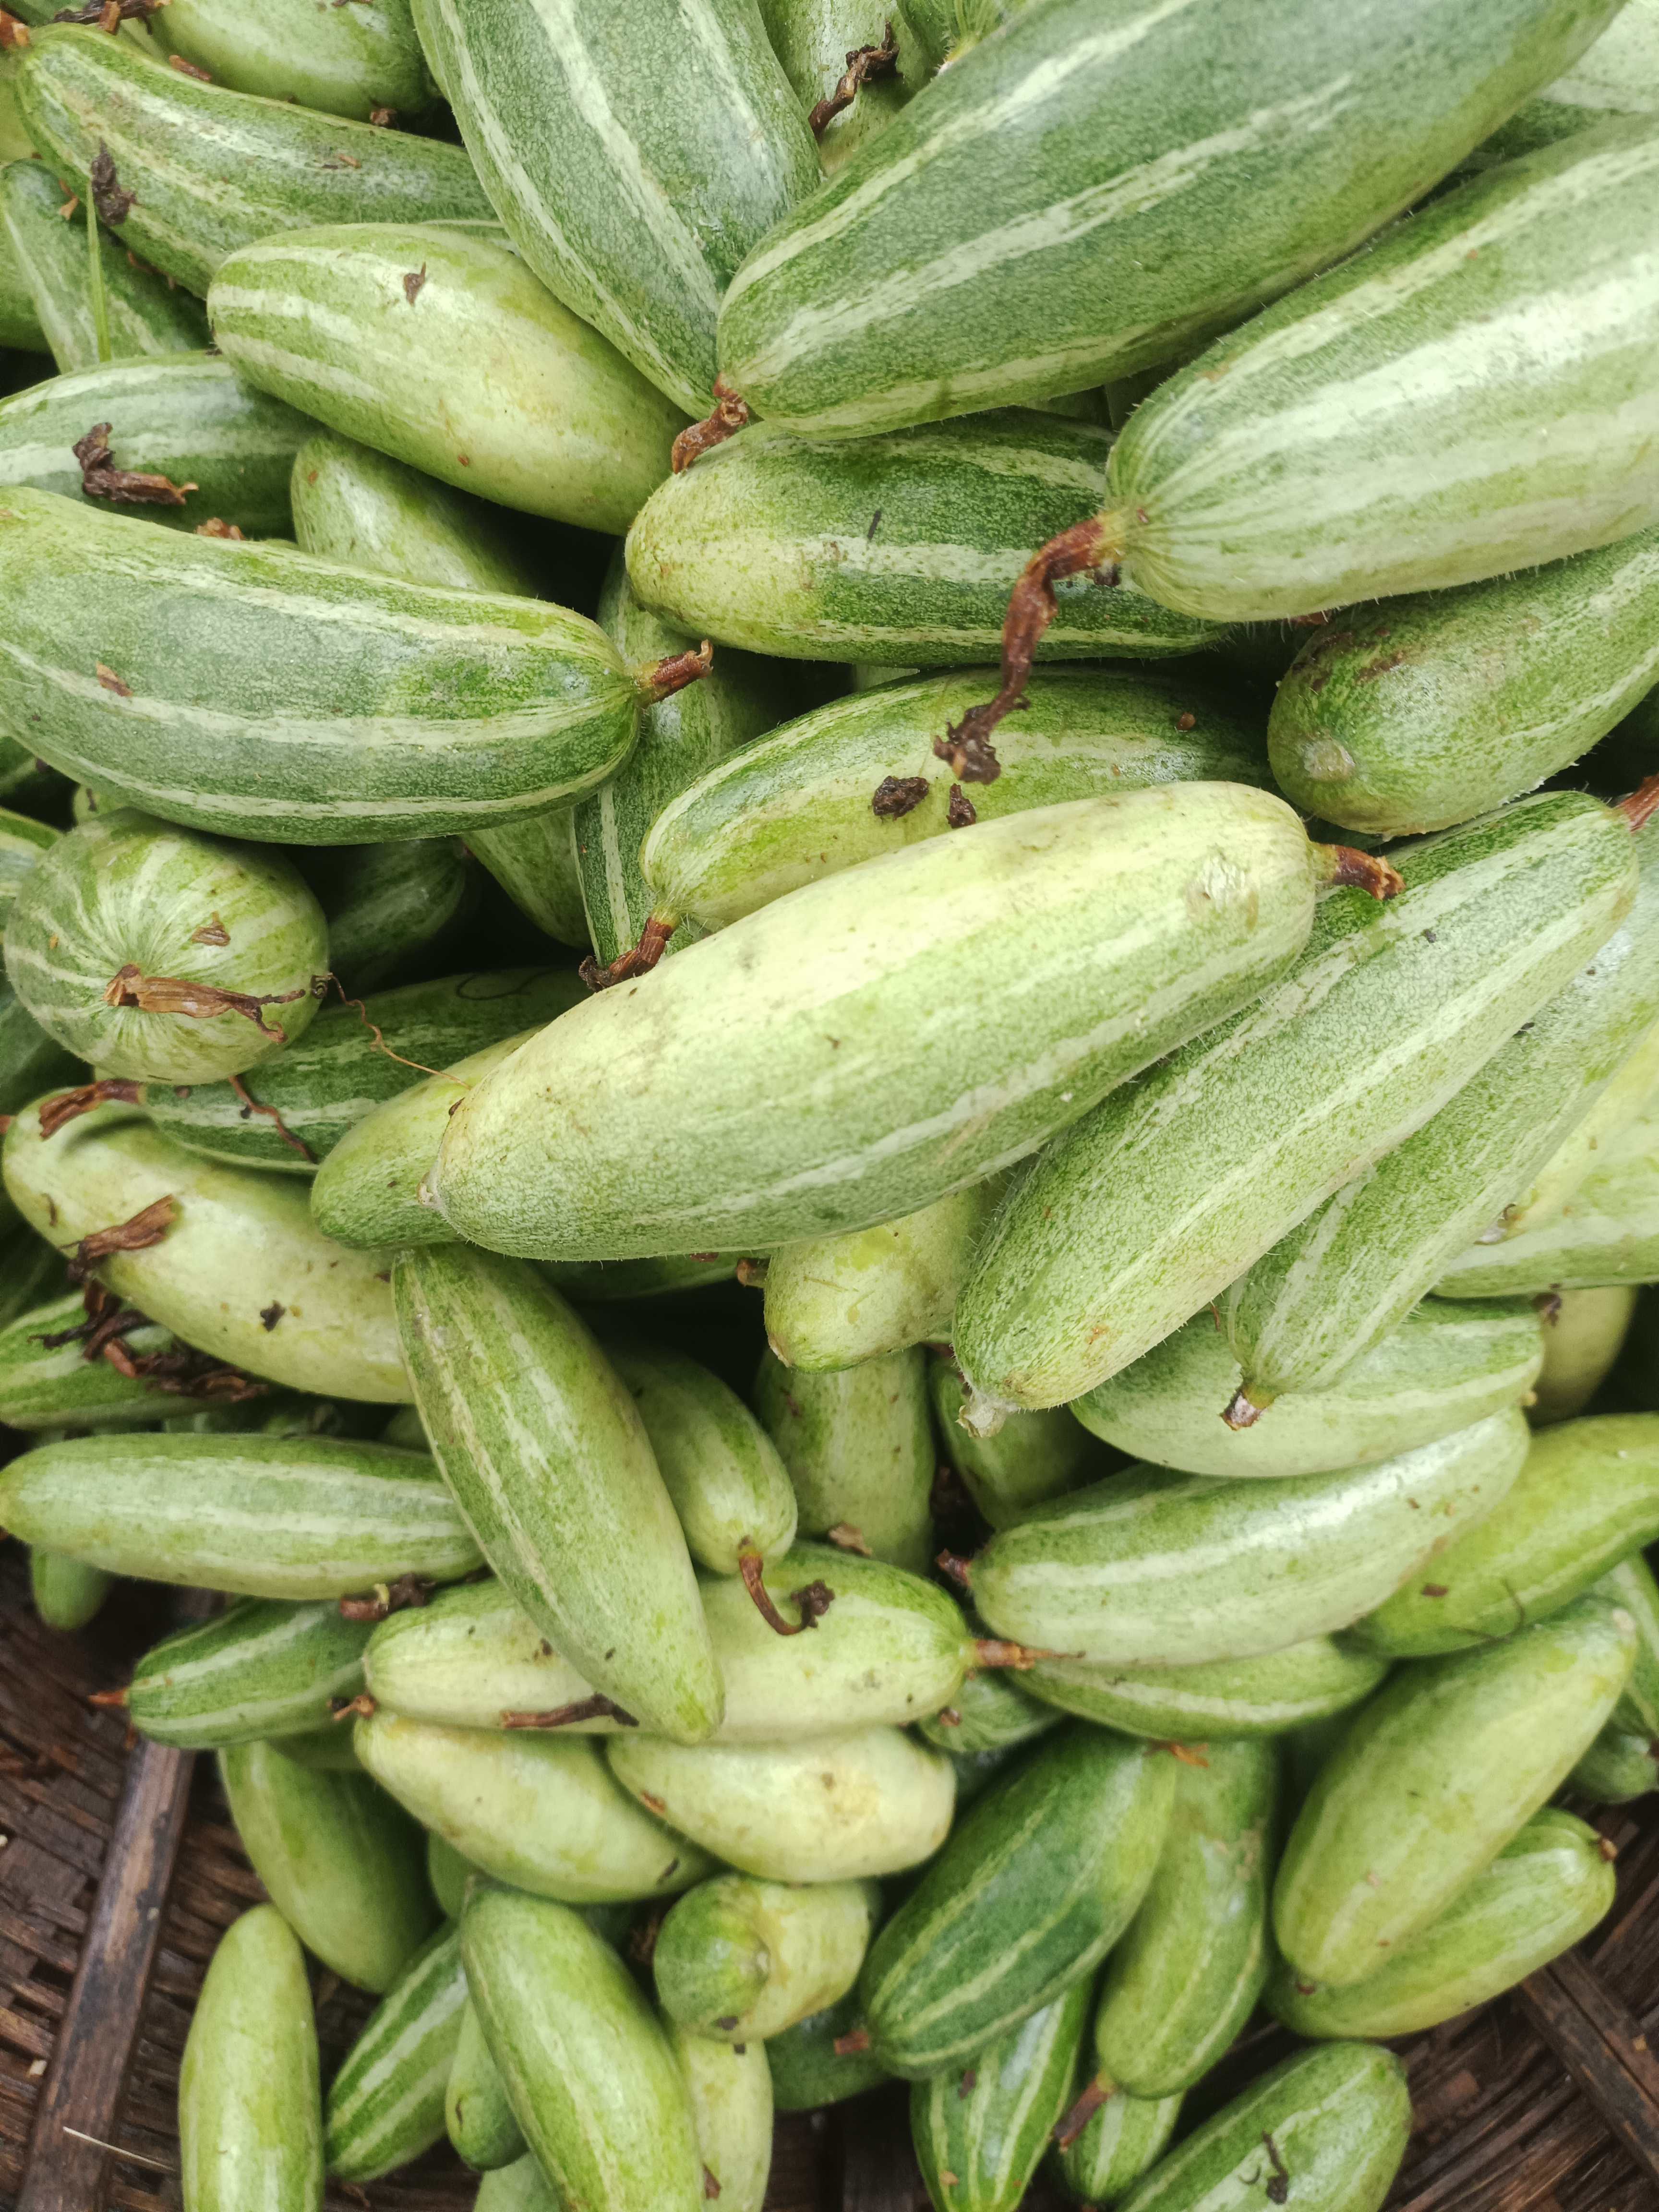
Label: Trichosanthes dioica